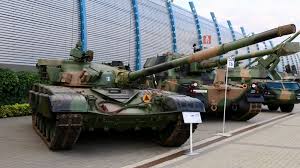
Label: T-72